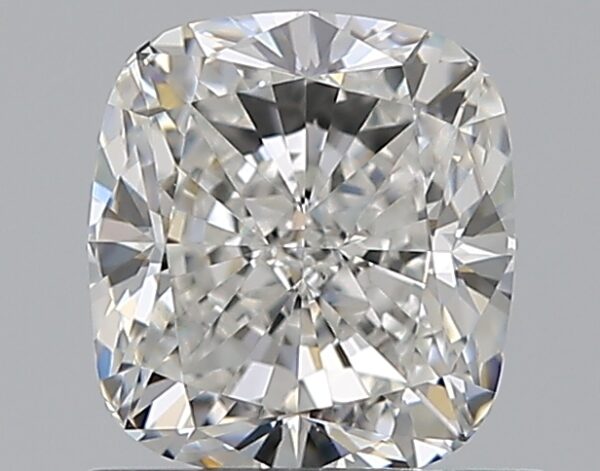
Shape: cushion
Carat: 1.01
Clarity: VS2
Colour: F
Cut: EX
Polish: EX
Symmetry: VG
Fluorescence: N
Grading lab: GIA
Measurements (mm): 5.93 x 5.41 x 3.68